Alsa (bus company)

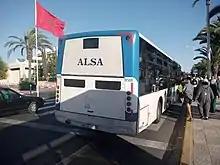
ALSA bus in Morocco (2020)

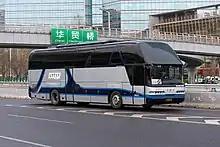
Beijing ALSA's Youngman JNP6127EA in 2021

In the 1920s and 1930s the Alsa flagship service was the 170 km Oviedo-Luarca-Ribadeo route, northwest from Oviedo, with thirteen fixed and thirty occasional stops, a 10-hour journey. This was later extended to Coruña.